D-War

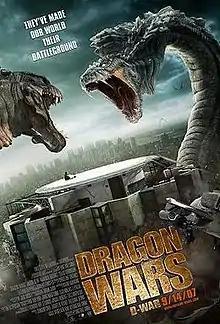
North American theatrical release poster

D-War (released in North America as Dragon Wars: D-War) is a 2007 American-South Korean action-adventure fantasy film written and directed by Shim Hyung-rae, and starring Jason Behr, Amanda Brooks, Robert Forster, and Elizabeth Peña, and focuses the reporter's attempt to protect the woman from the devilish dragon.